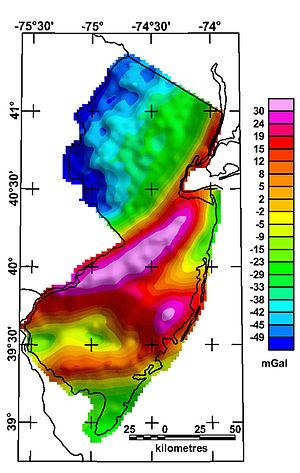
L'anomalie gravimétrique de Bouguer est, au point considéré sur l'ellipsoïde de référence, l'écart entre le champ de pesanteur terrestre mesuré et corrigé et le champ de pesanteur théorique.